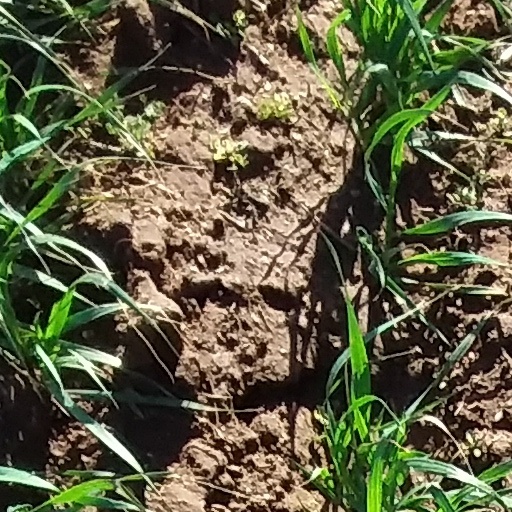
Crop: wheat